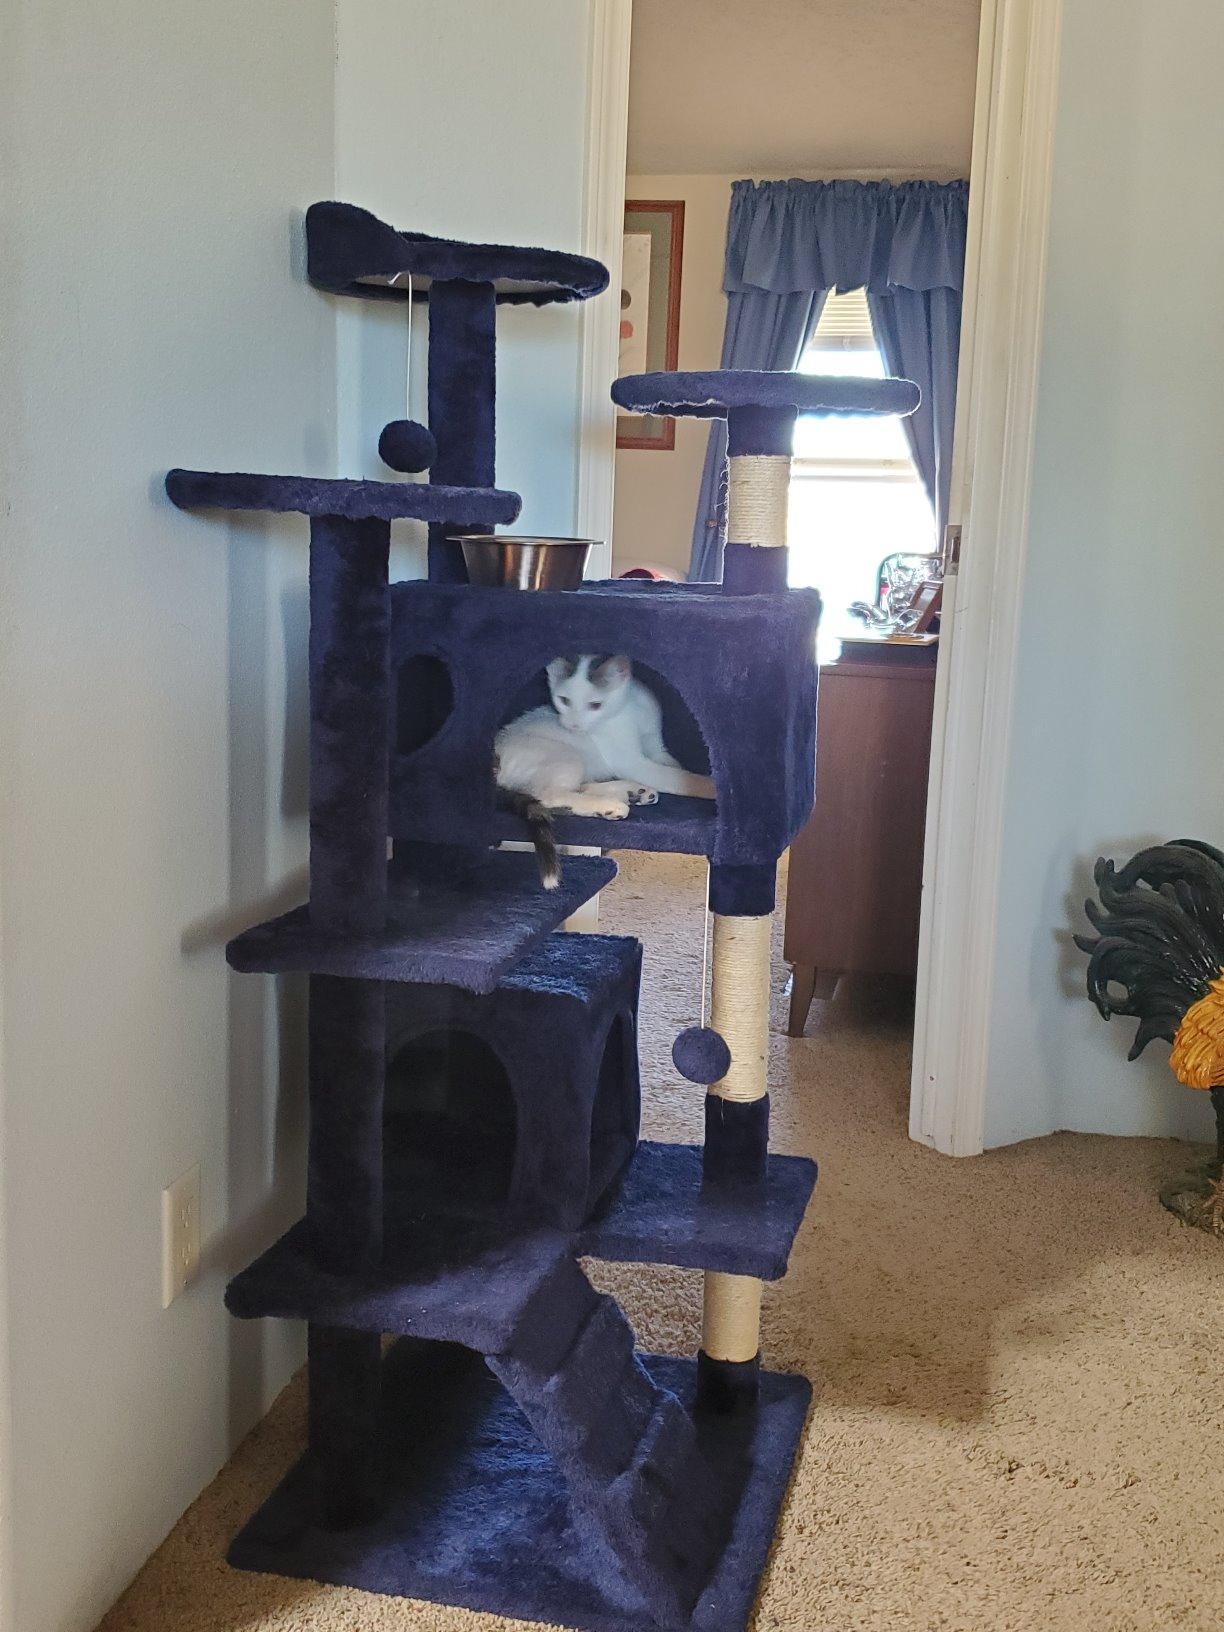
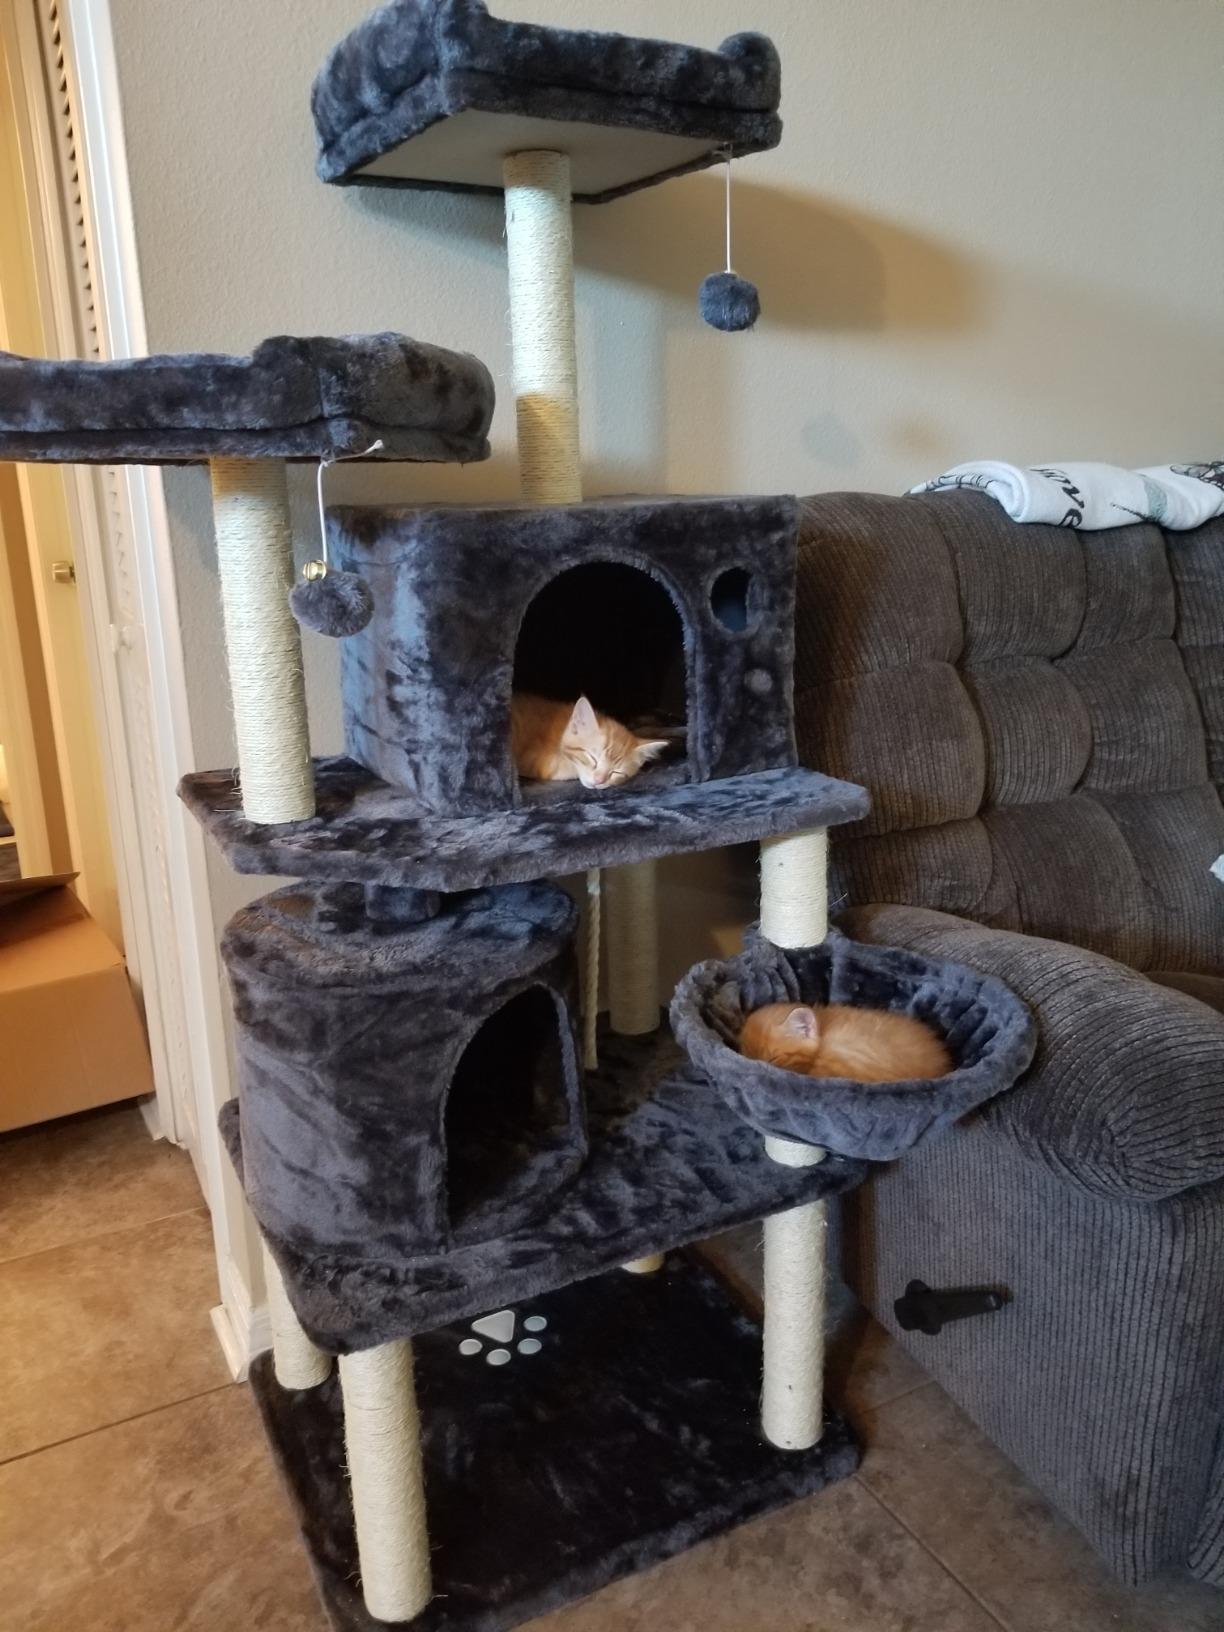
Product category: items_cat tree
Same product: no